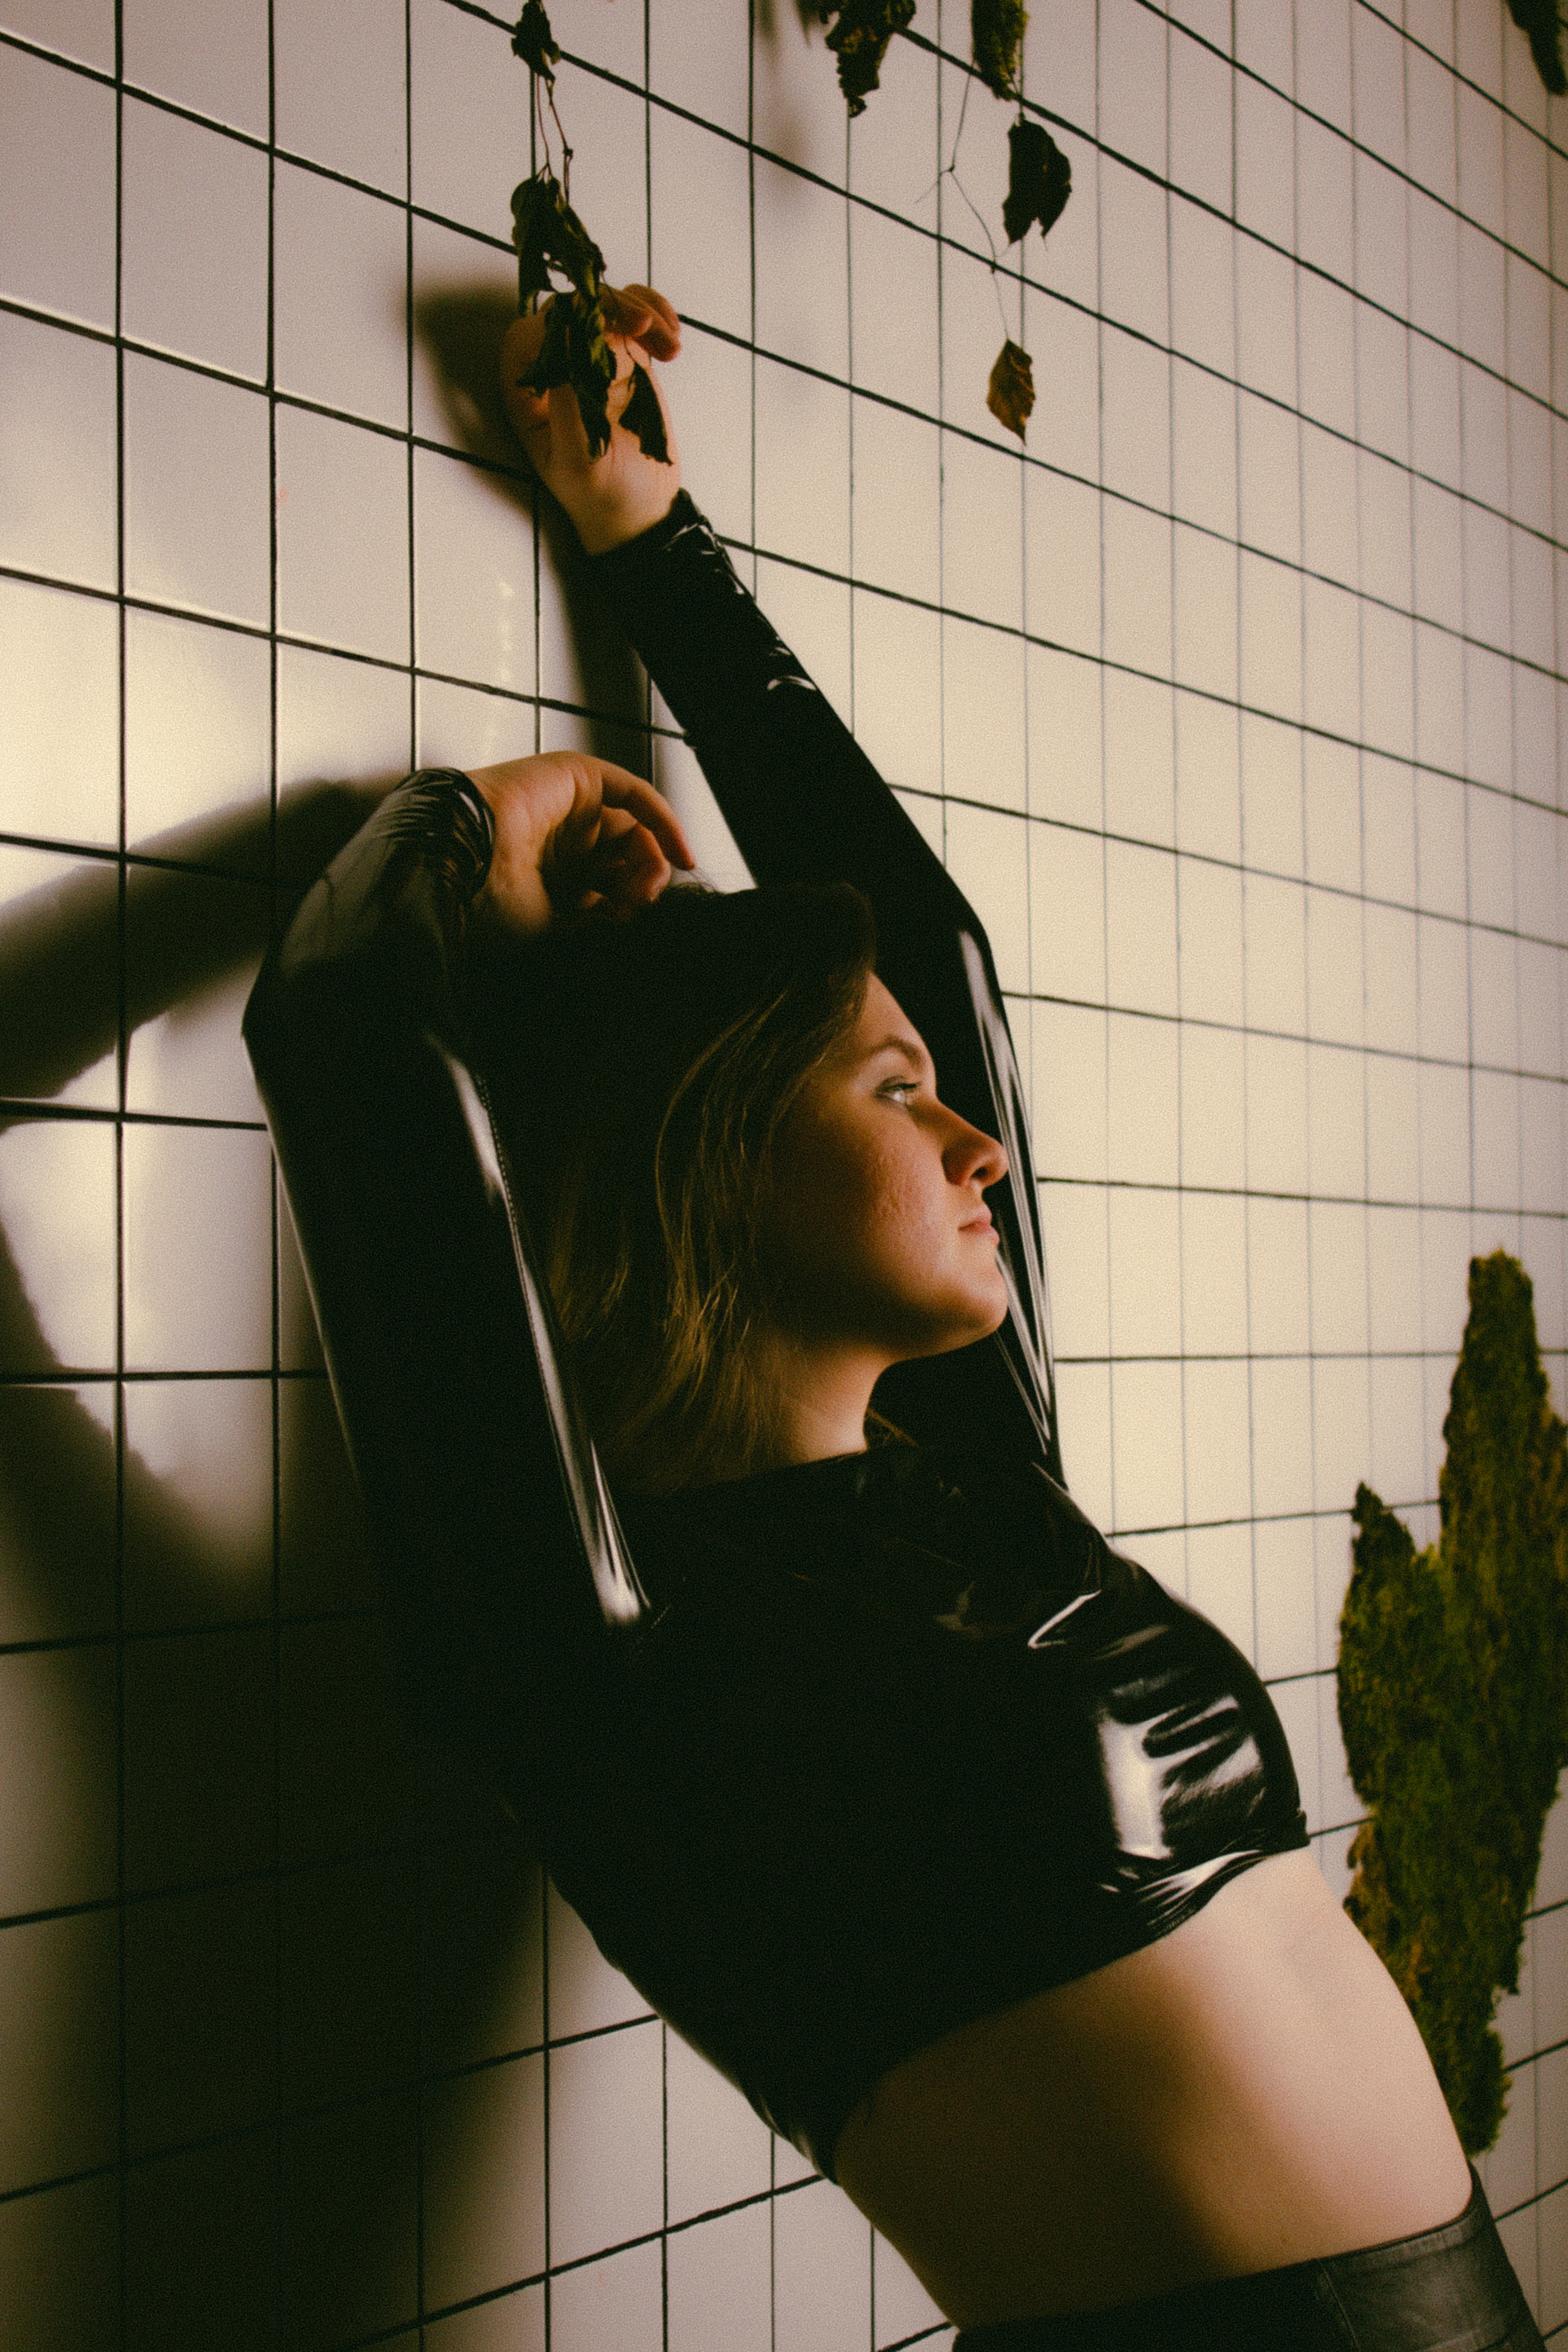
woman, arm, shoulder, flash photography, thigh, waist, line, sportswear, black hair, stairs, elbow, human leg, knee, t shirt, pattern, eyewear, sitting, little black dress, abdomen, photo shoot, sunglasses, physical fitness, portrait photography, fun, net